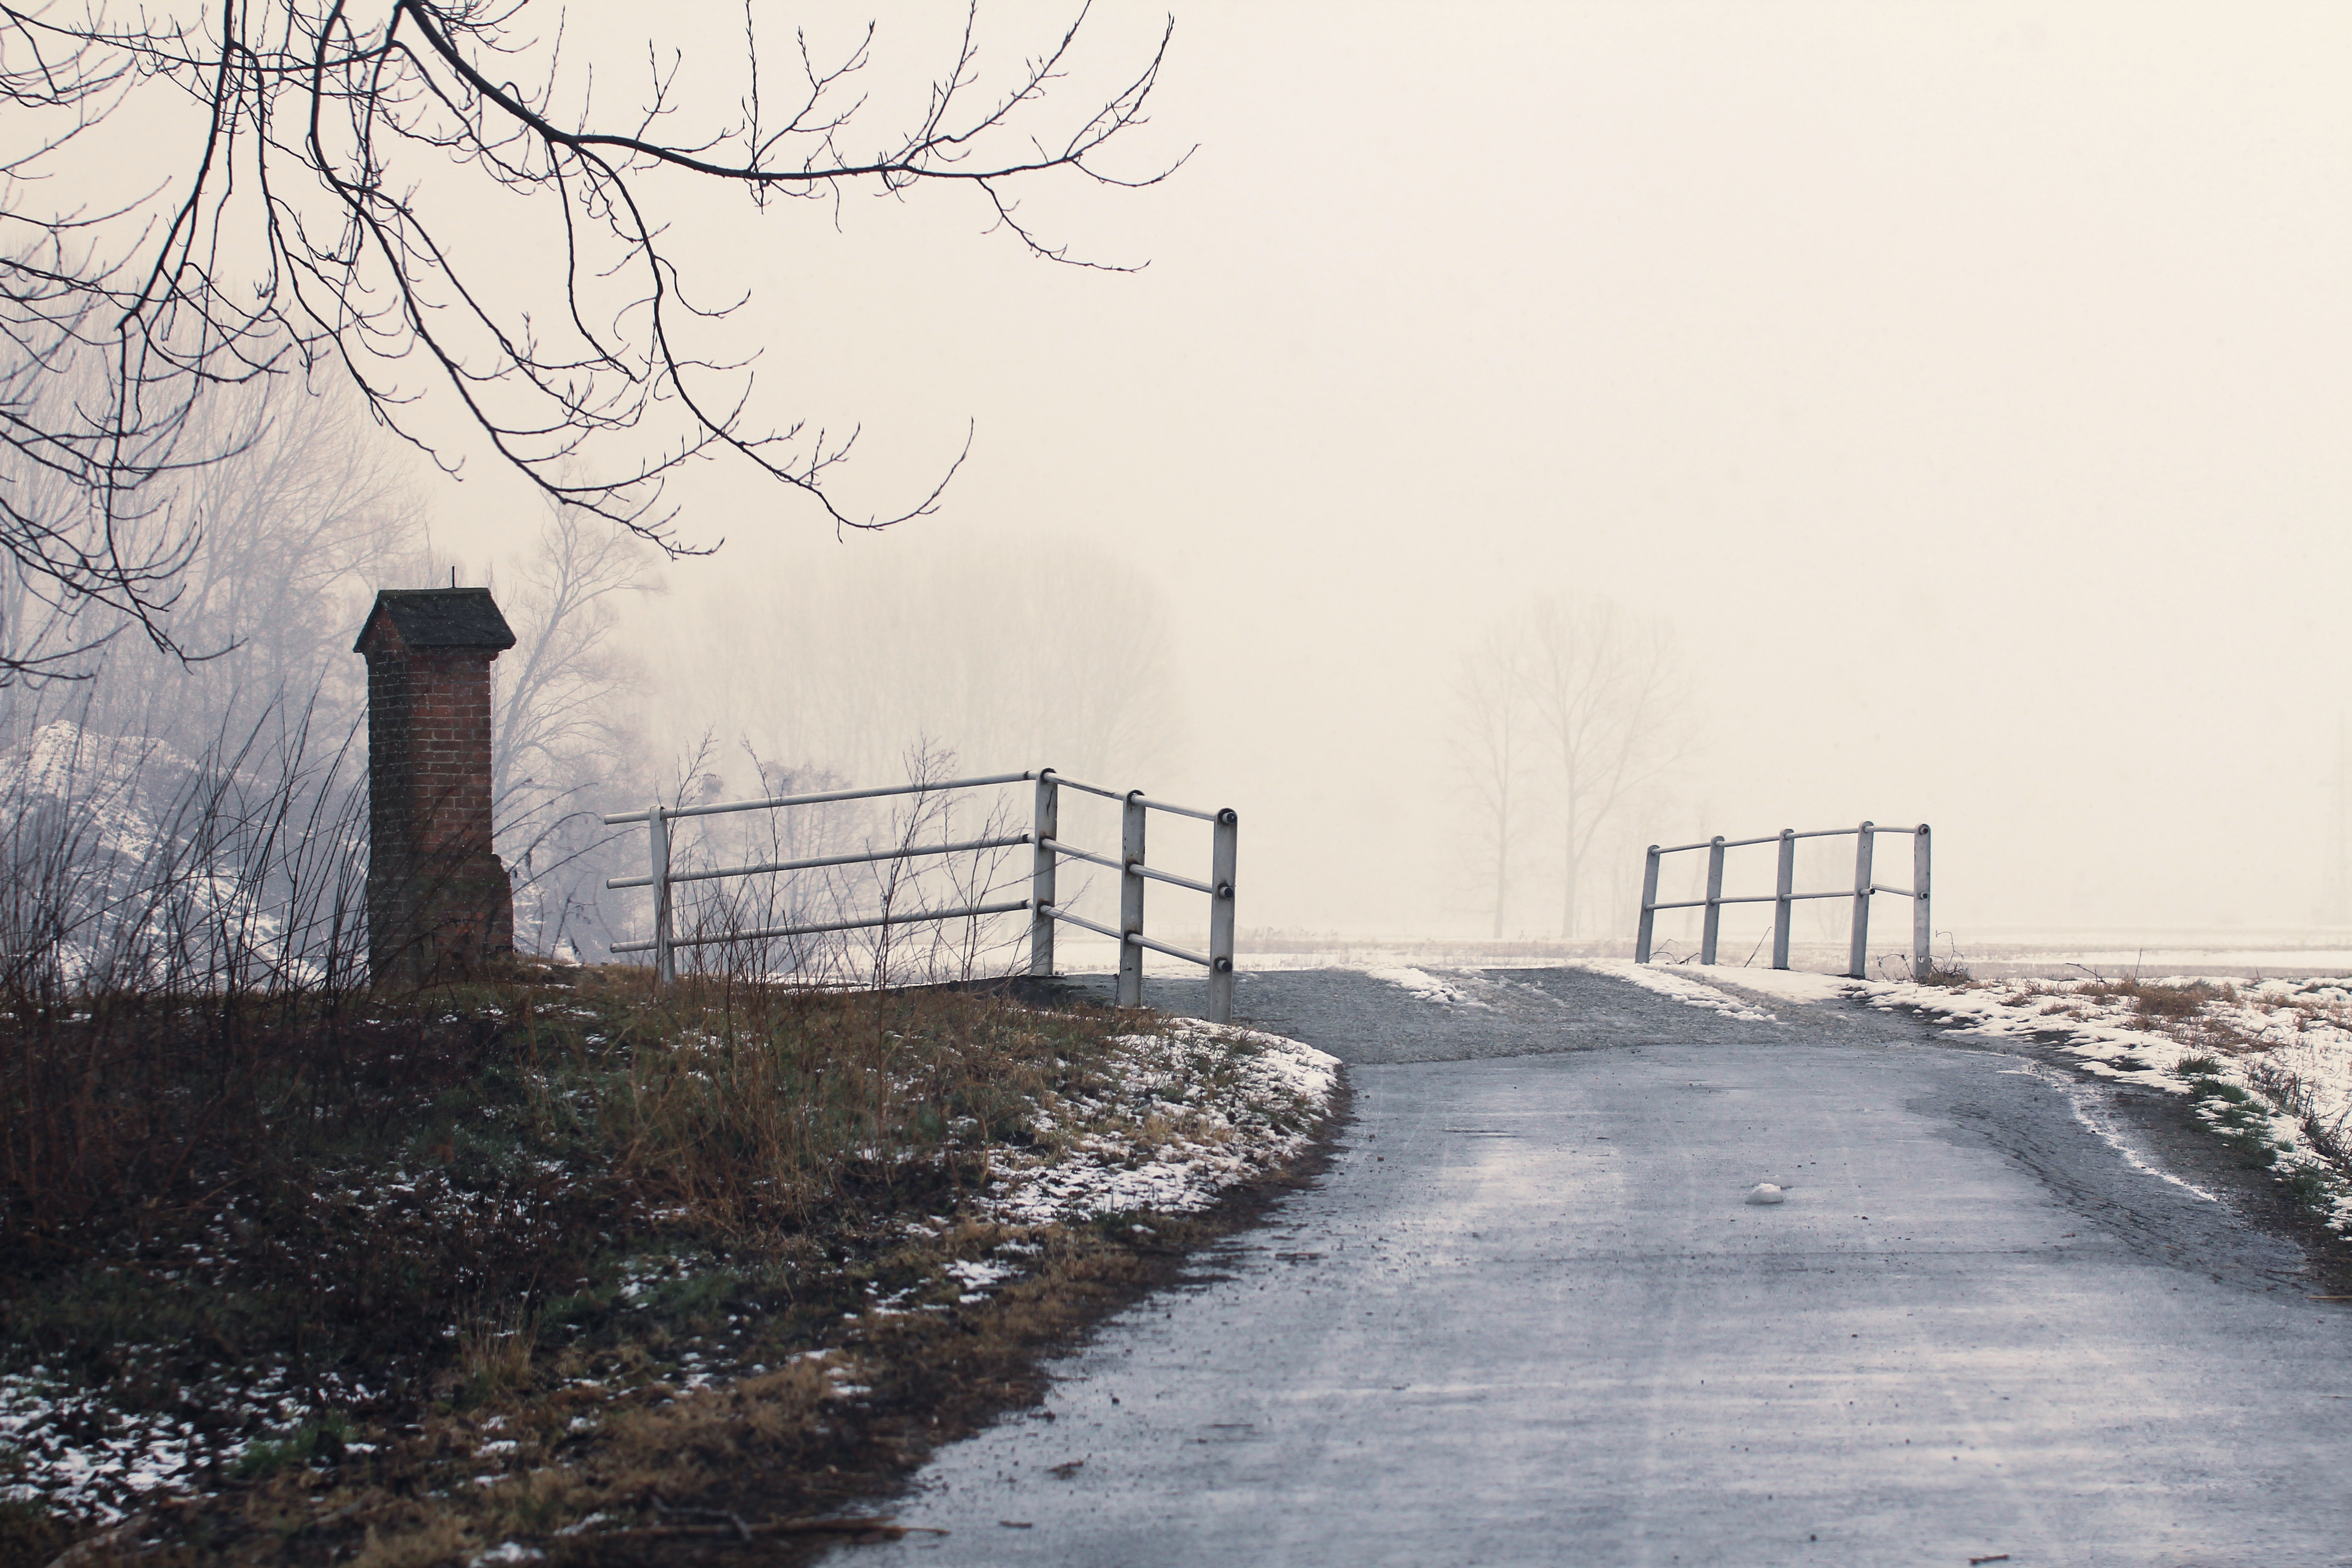
atmospheric phenomenon, natural landscape, fog, sky, water, mist, tree, winter, freezing, morning, wall, branch, atmosphere, landscape, road, cloud, snow, rural area, frost, haze, plant, photography, fence, horizon, house, road surface, walkway